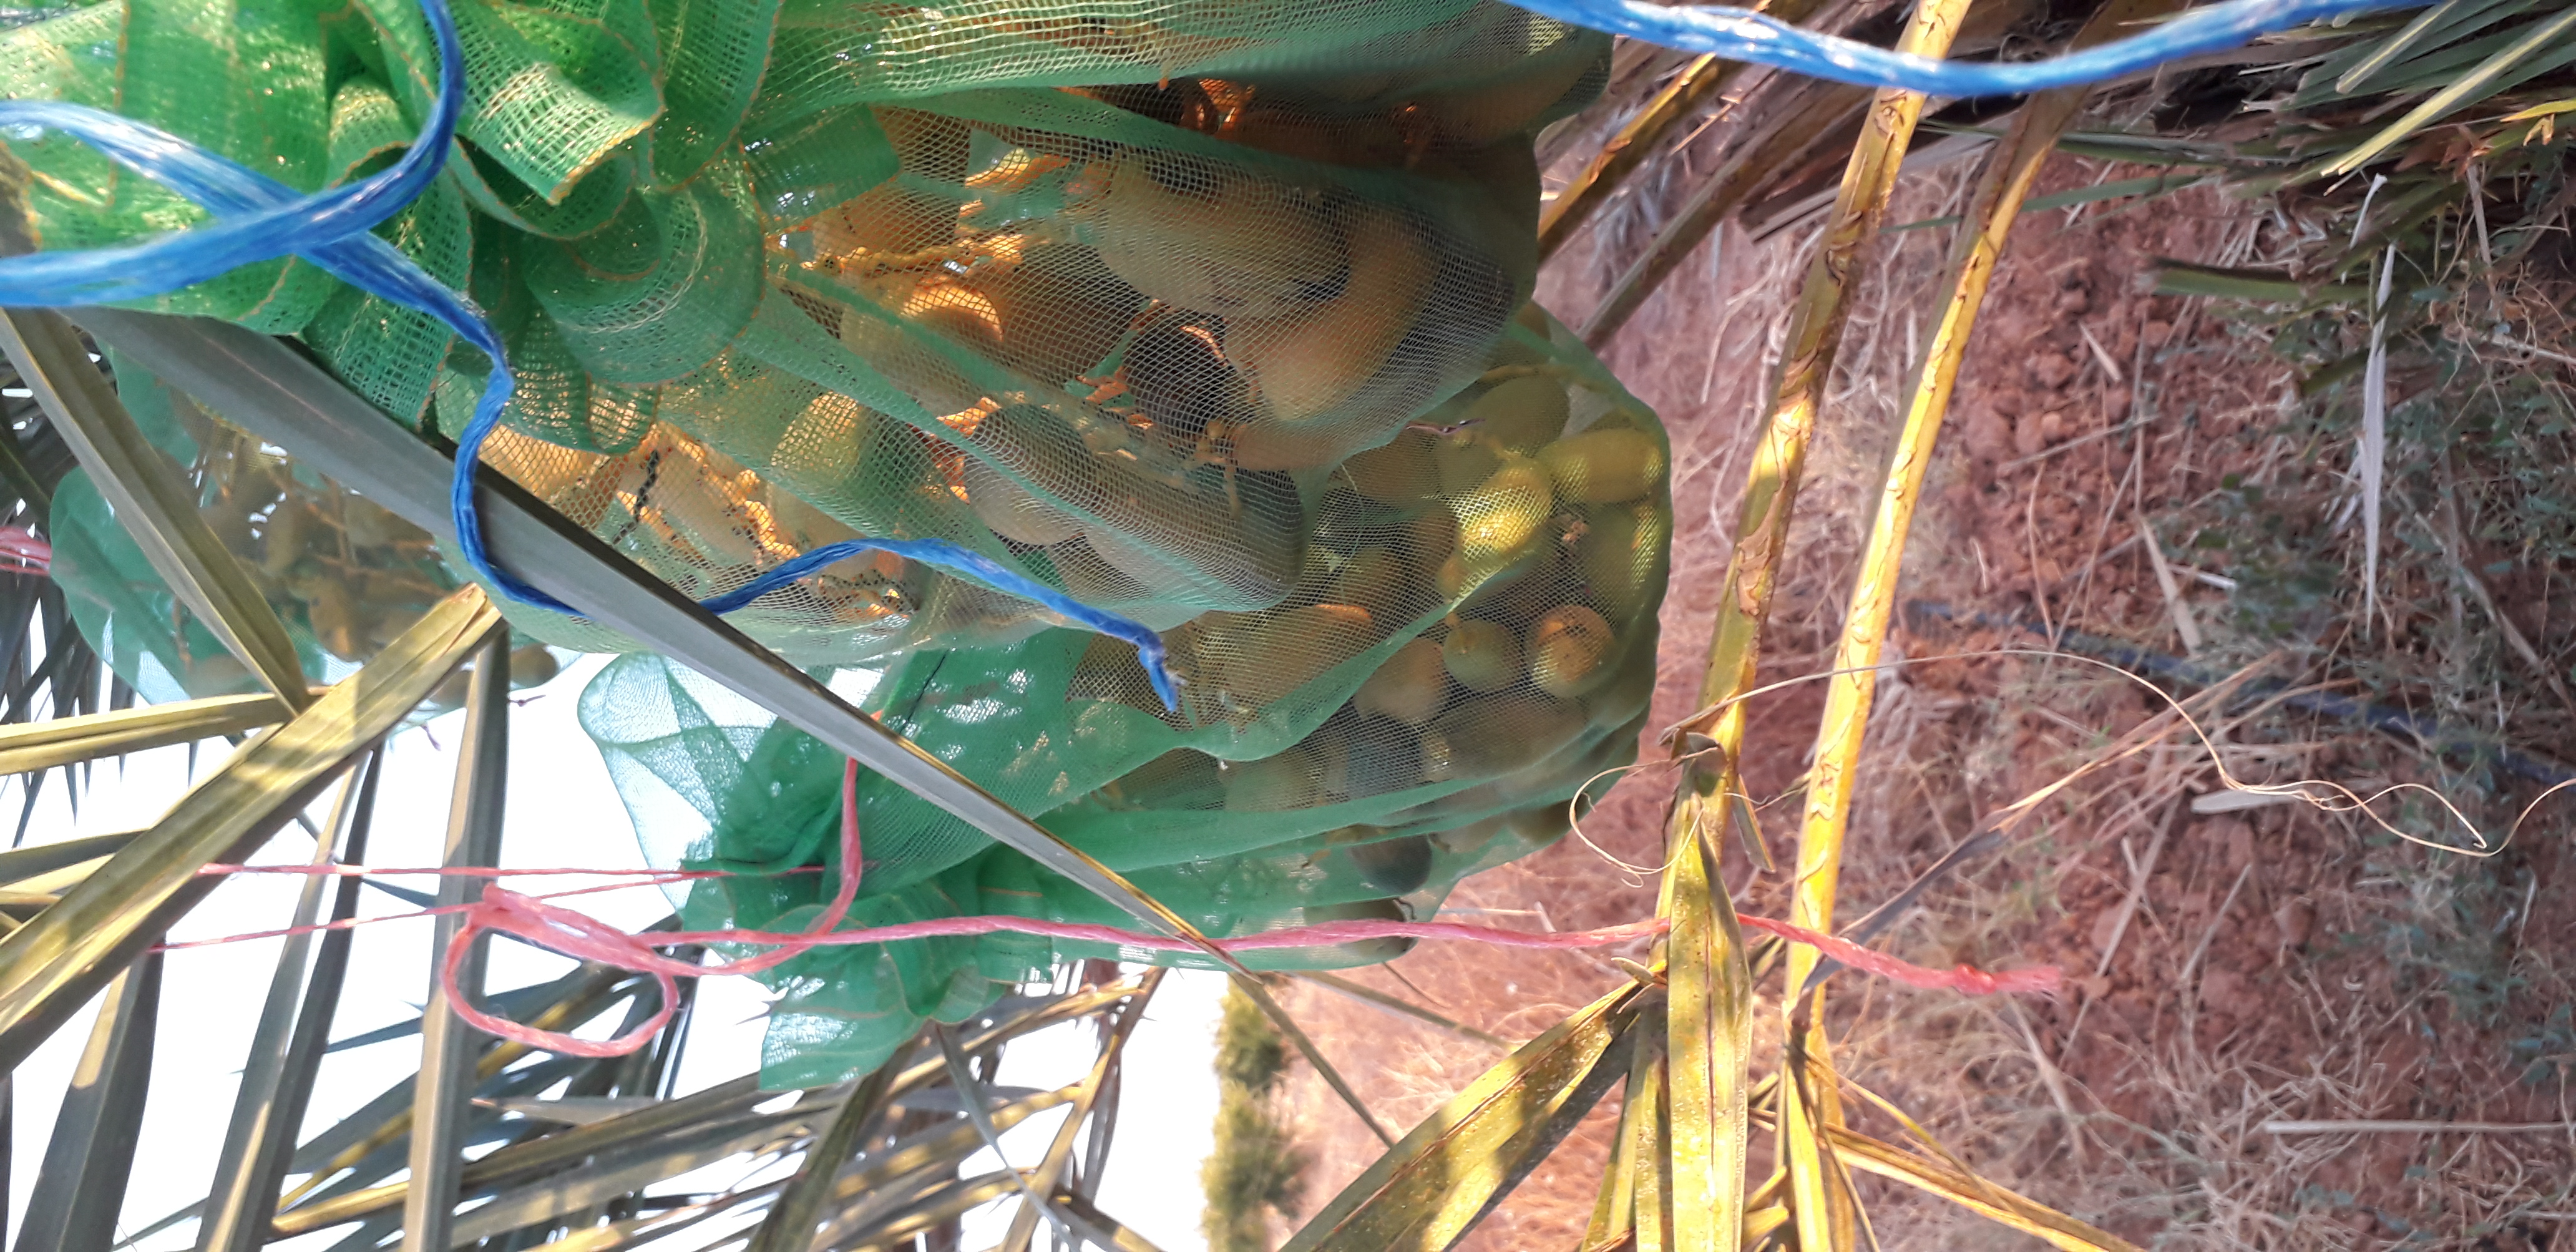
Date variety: Boumajhoul